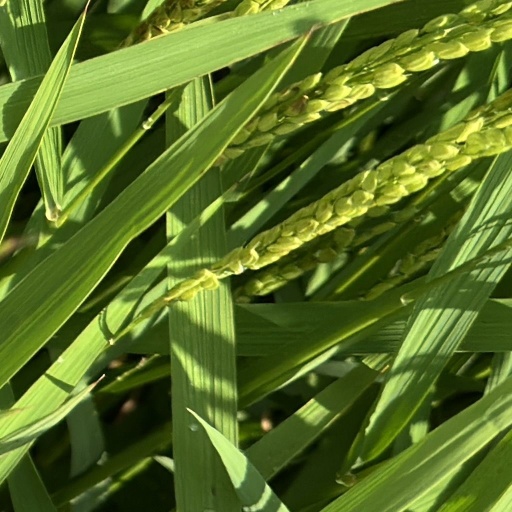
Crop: rice